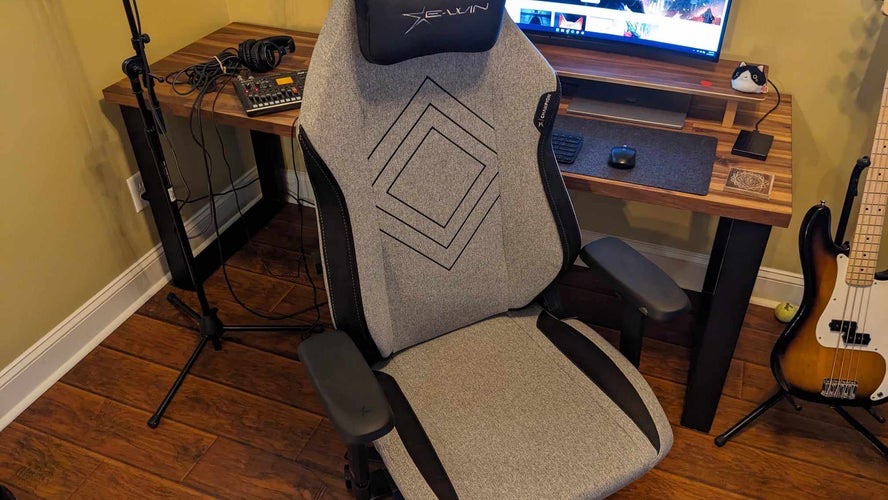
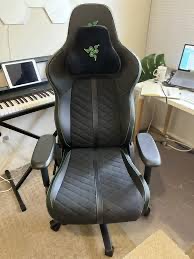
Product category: items_chair
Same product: no